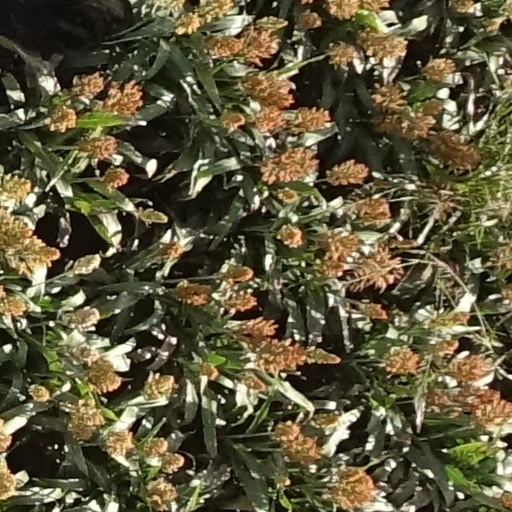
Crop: sorghum